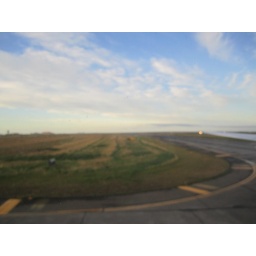
There is one main road and a lot of flat nothingness floating in the giant blue Atlantic.